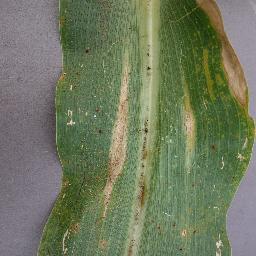
Label: Corn_(Maize)___Northern_Leaf_Blight